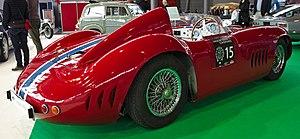
La Maserati 350S est une automobile de course produite à trois exemplaires par le constructeur italien Maserati de 1955 à 1957.